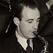
Age: 21